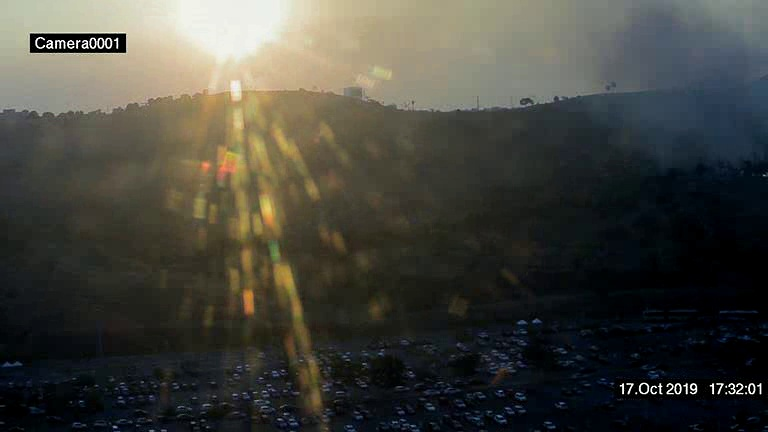
Fire: no
Smoke: yes